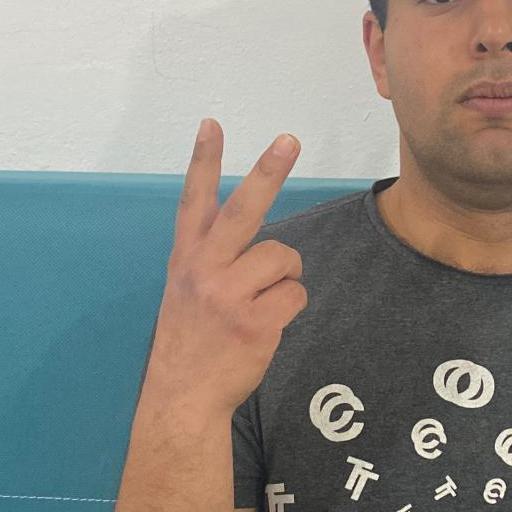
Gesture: peace_inverted